Espérance-Longdoz

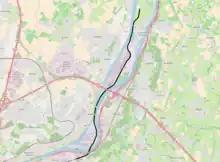
Infrabel railway line 214 for Chertal, branches from line 40 (Liège to Maastricht)

Production at the Chertal site continued through Cockerill, Cockerill-Sambre, Arcelor, and ArcelorMittal ownership.